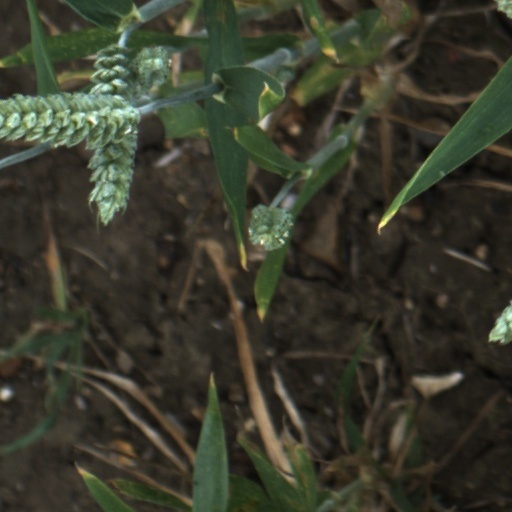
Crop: wheat